Otis Sistrunk

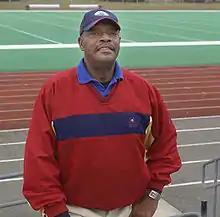
Otis Sistrunk in January, 2005

Otis Sistrunk (born September 18, 1946) is an American former professional football player who played his entire seven-year career as a defensive lineman for the Oakland Raiders of the National Football League (NFL), from 1972 to 1978. Sistrunk later became a professional wrestler in the National Wrestling Alliance (NWA) in 1981.